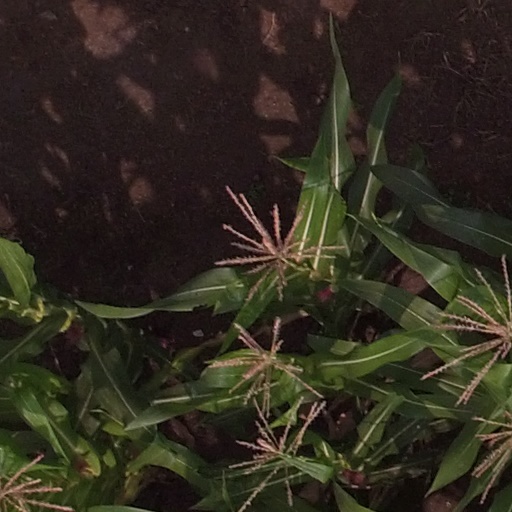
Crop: maize; corn